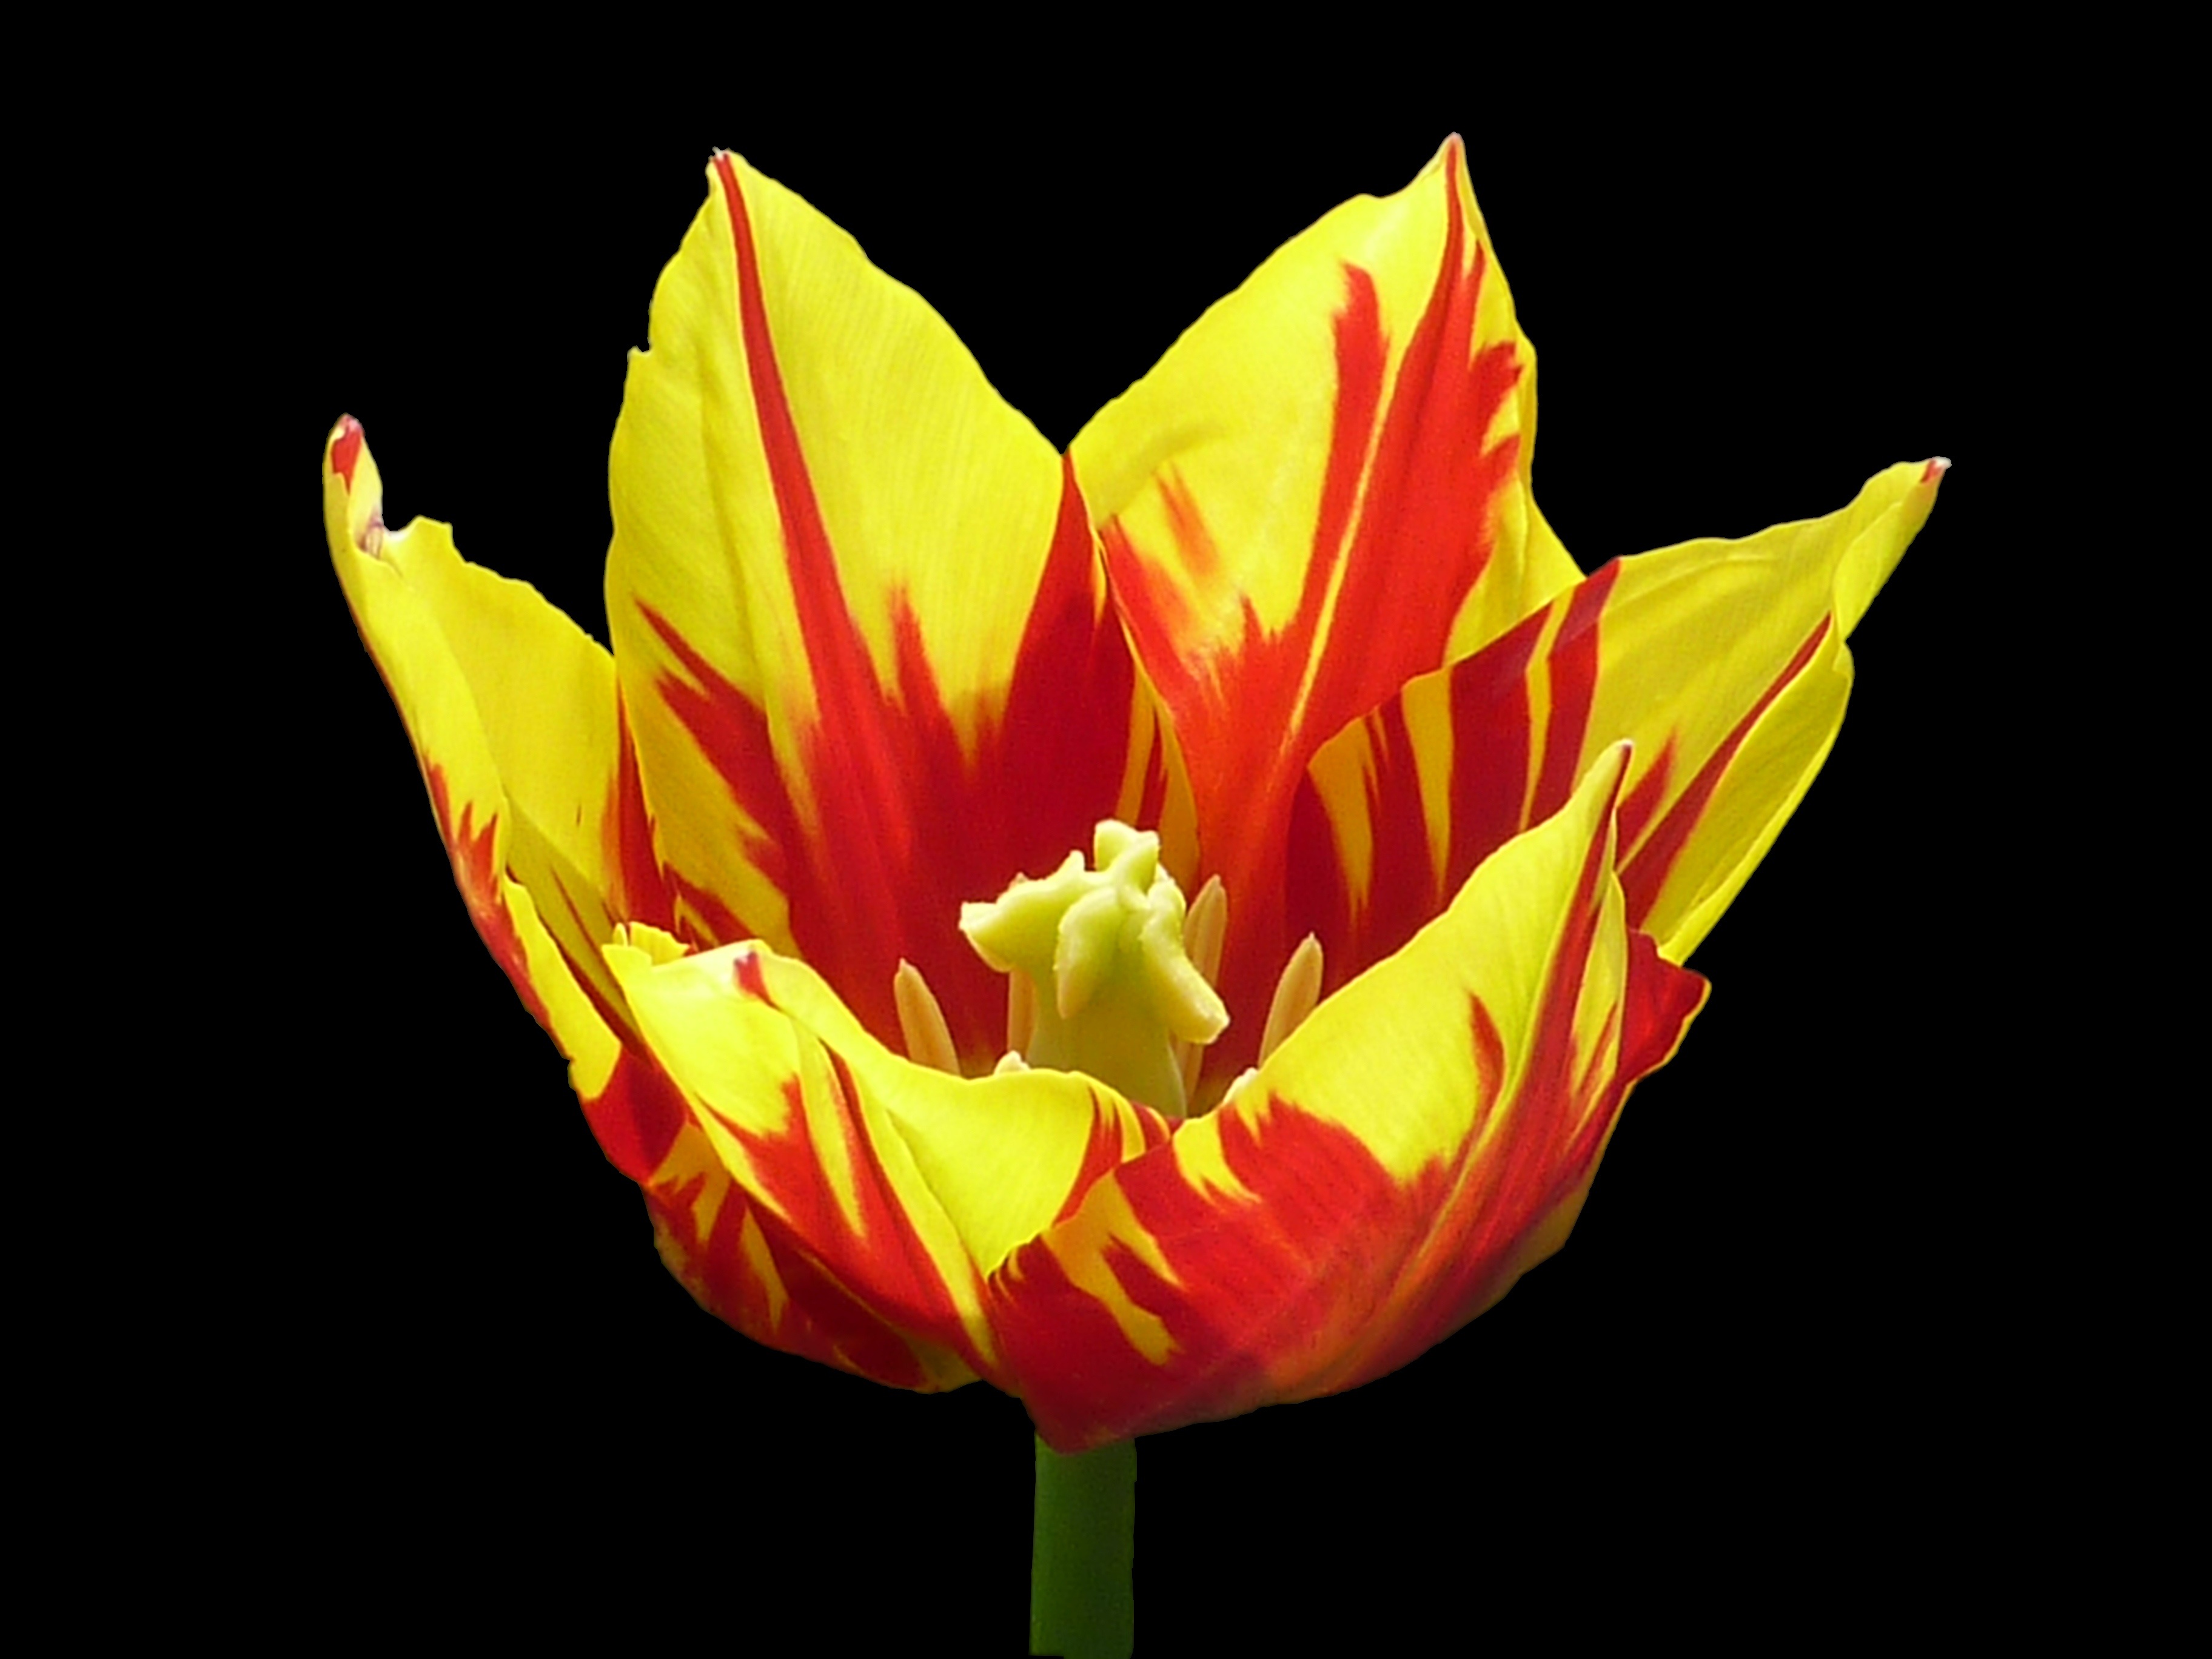
plant, flower, petal, tulip, red, yellow, flora, macro photography, flowering plant, lily family, mickey mouse, plant stem, land plant